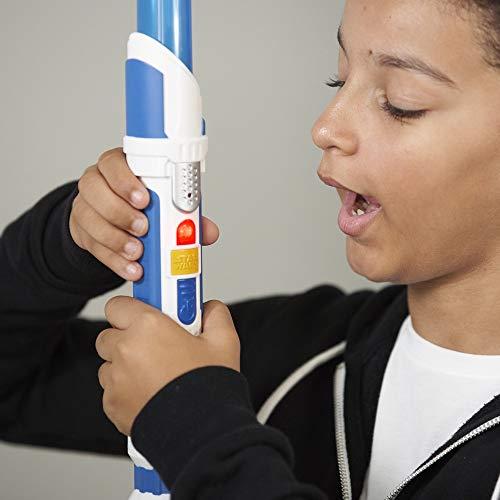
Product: Star Wars Scream Saber Lightsaber Toy, Record Your Own Inventive Lightsaber Sounds & Pretend to Battle, for Kids Roleplay Ages 4 & Up
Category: Toys & Games | Dress Up & Pretend Play | Pretend Play
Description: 3 sound modes: kids ages 4 and up can pretend to battle with Star Wars lightsaber sound FX, iconic sounds like roaring tie fighters and screeching Porgs, or any fun sound They can imagine and record.
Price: $26.79
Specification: ProductDimensions:2.2x6x21.1inches|ItemWeight:8.3ounces|ShippingWeight:1.05pounds|ASIN:B07RB2PKZ9|Itemmodelnumber:N/A|Manufacturerrecommendedage:4yearsandup|Batteries:3AAbatteriesrequired.(included)